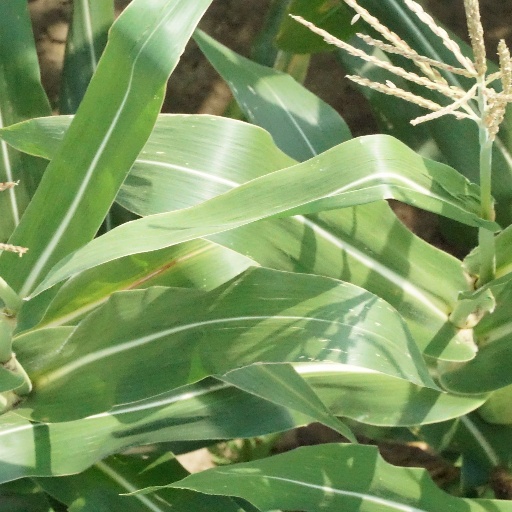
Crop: maize; corn